Orders, decorations, and medals of the Korean Empire

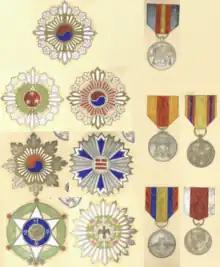
Stars of orders, and commemorative medals

In 1897, Emperor Gojong of Korea decided to establish orders, decoration, and medals, which he had been considered for months. The emperor decided the recipients. If the recipients have big merits, money and pension were awarded with it. All except Order of the Auspicious Stars, Order of the Palgwae, and Order of the Auspicious Phoenix were established in 1898. Order of the Palgwae was established Order of the Auspicious Stars was established in 1900. Lastly Order of the Auspicious Phoenix was established in 1905. After the colonization of Korea started by Japan–Korea Treaty of 1910, these orders were disbanded. But, wearing of these orders were possible even during the colonization.